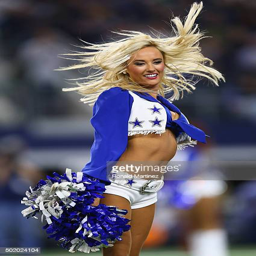
cheerleader performs during a game against sports team